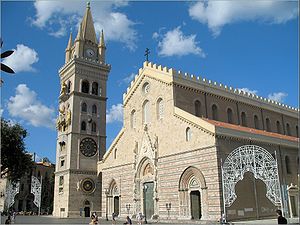
Messina / Referencer
Cathedral Messina (2009)
Messina er den tredjestørste by på den italienske ø Sicilien og hovedstaden i provinsen Messina. Byen har 236.962indbyggere. Messina blev grundlagt af græske kolonister i det 8. århundrede f.Kr.